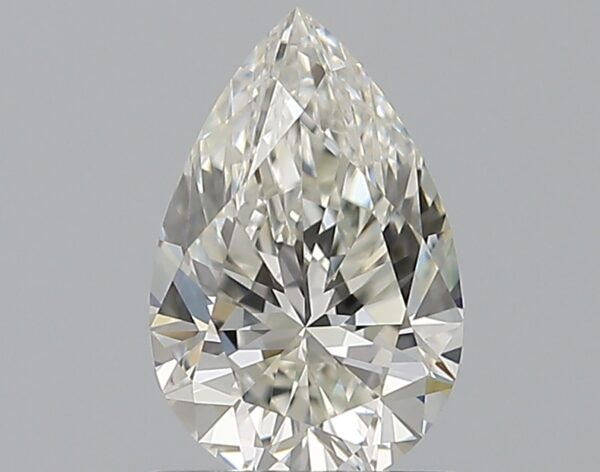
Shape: pear
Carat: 0.75
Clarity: VVS1
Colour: H
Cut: EX
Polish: EX
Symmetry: EX
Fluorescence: ST
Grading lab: GIA
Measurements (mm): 7.8 x 5.08 x 3.24